Deinonychus

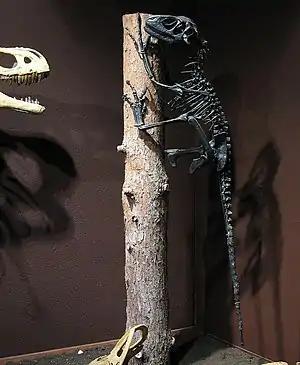
Cast in climbing posture

Despite being the most distinctive feature of "Deinonychus", the shape and curvature of the sickle claw varies between specimens. The type specimen described by Ostrom in 1969 has a strongly curved sickle claw, while a newer specimen described in 1976 had a claw with much weaker curvature, more similar in profile with the 'normal' claws on the remaining toes. Ostrom suggested that this difference in the size and shape of the sickle claws could be due to individual, sexual, or age-related variation, but admitted he could not be sure.